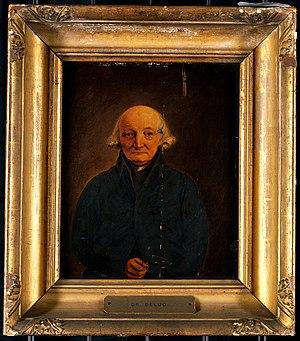
Jean André Deluc, né le 8 février 1727 à Genève et mort le 7 novembre 1817 à Windsor, est un physicien, géologue et philosophe suisse, qui fut l'un des premiers savants à explorer la haute montagne.